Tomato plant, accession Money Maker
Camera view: horizontal (90 deg, fisheye); turntable rotation: 270 degrees
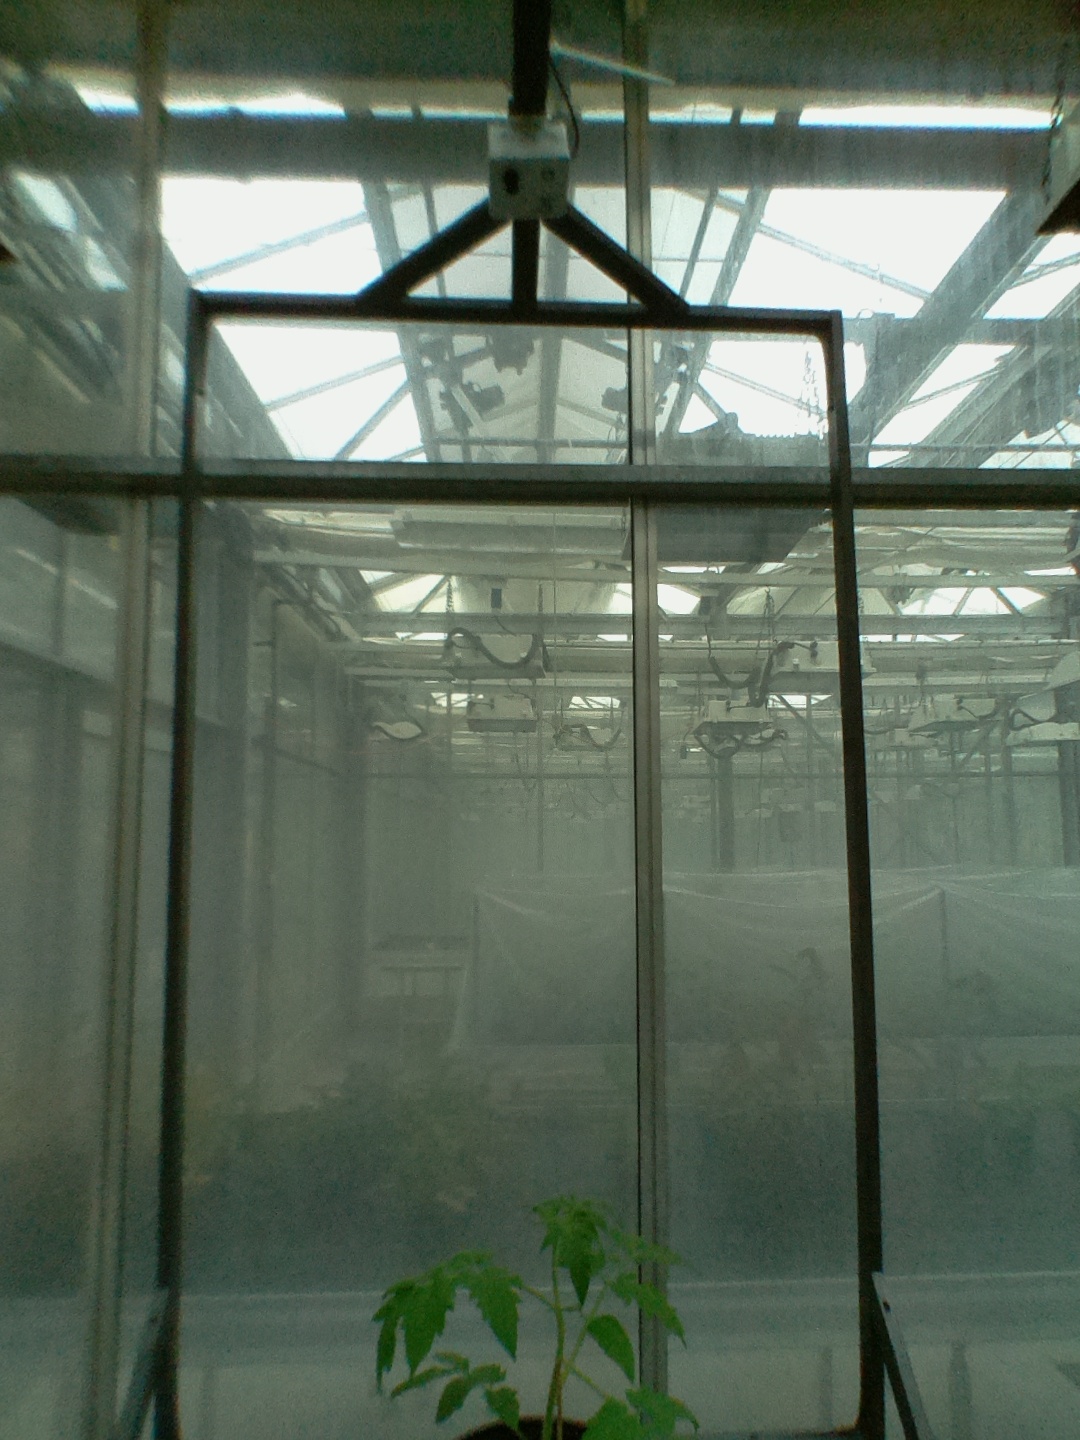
BBCH growth stage 13: 6 of true leaves visible